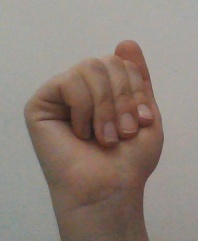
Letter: saad